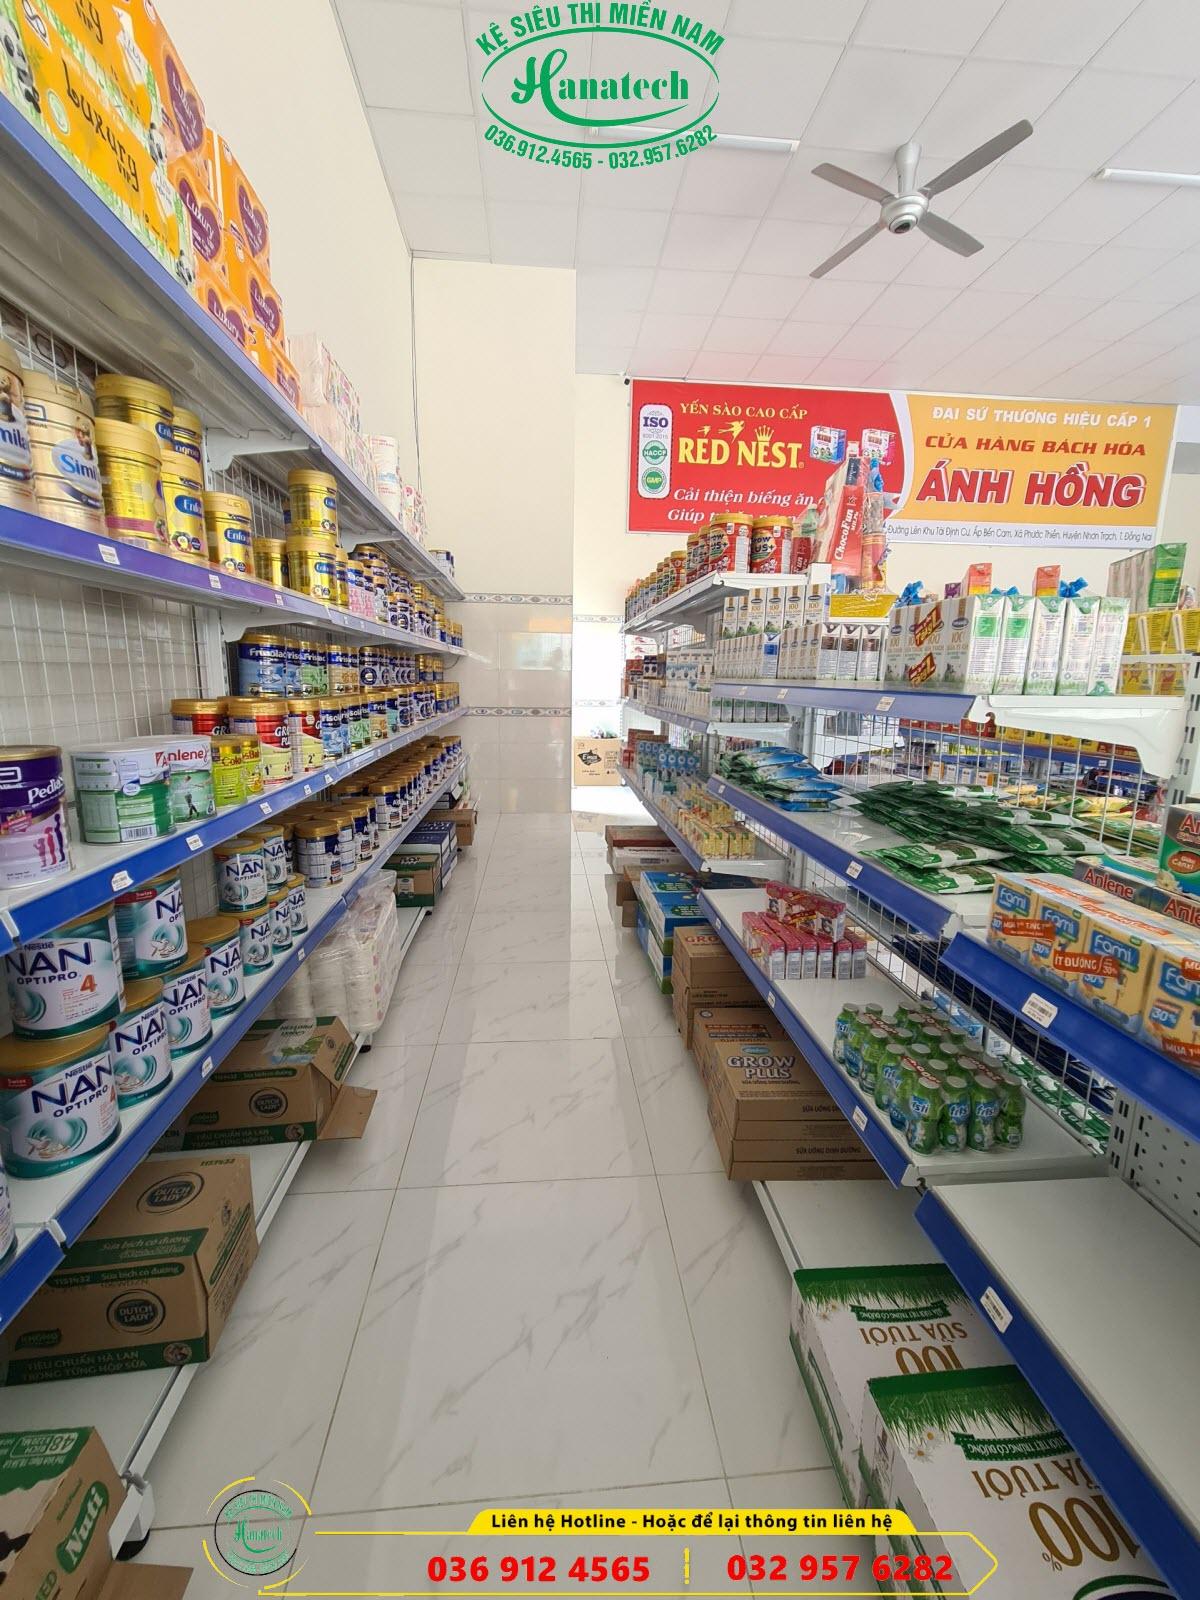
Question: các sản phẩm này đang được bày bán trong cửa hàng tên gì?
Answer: ánh hồng